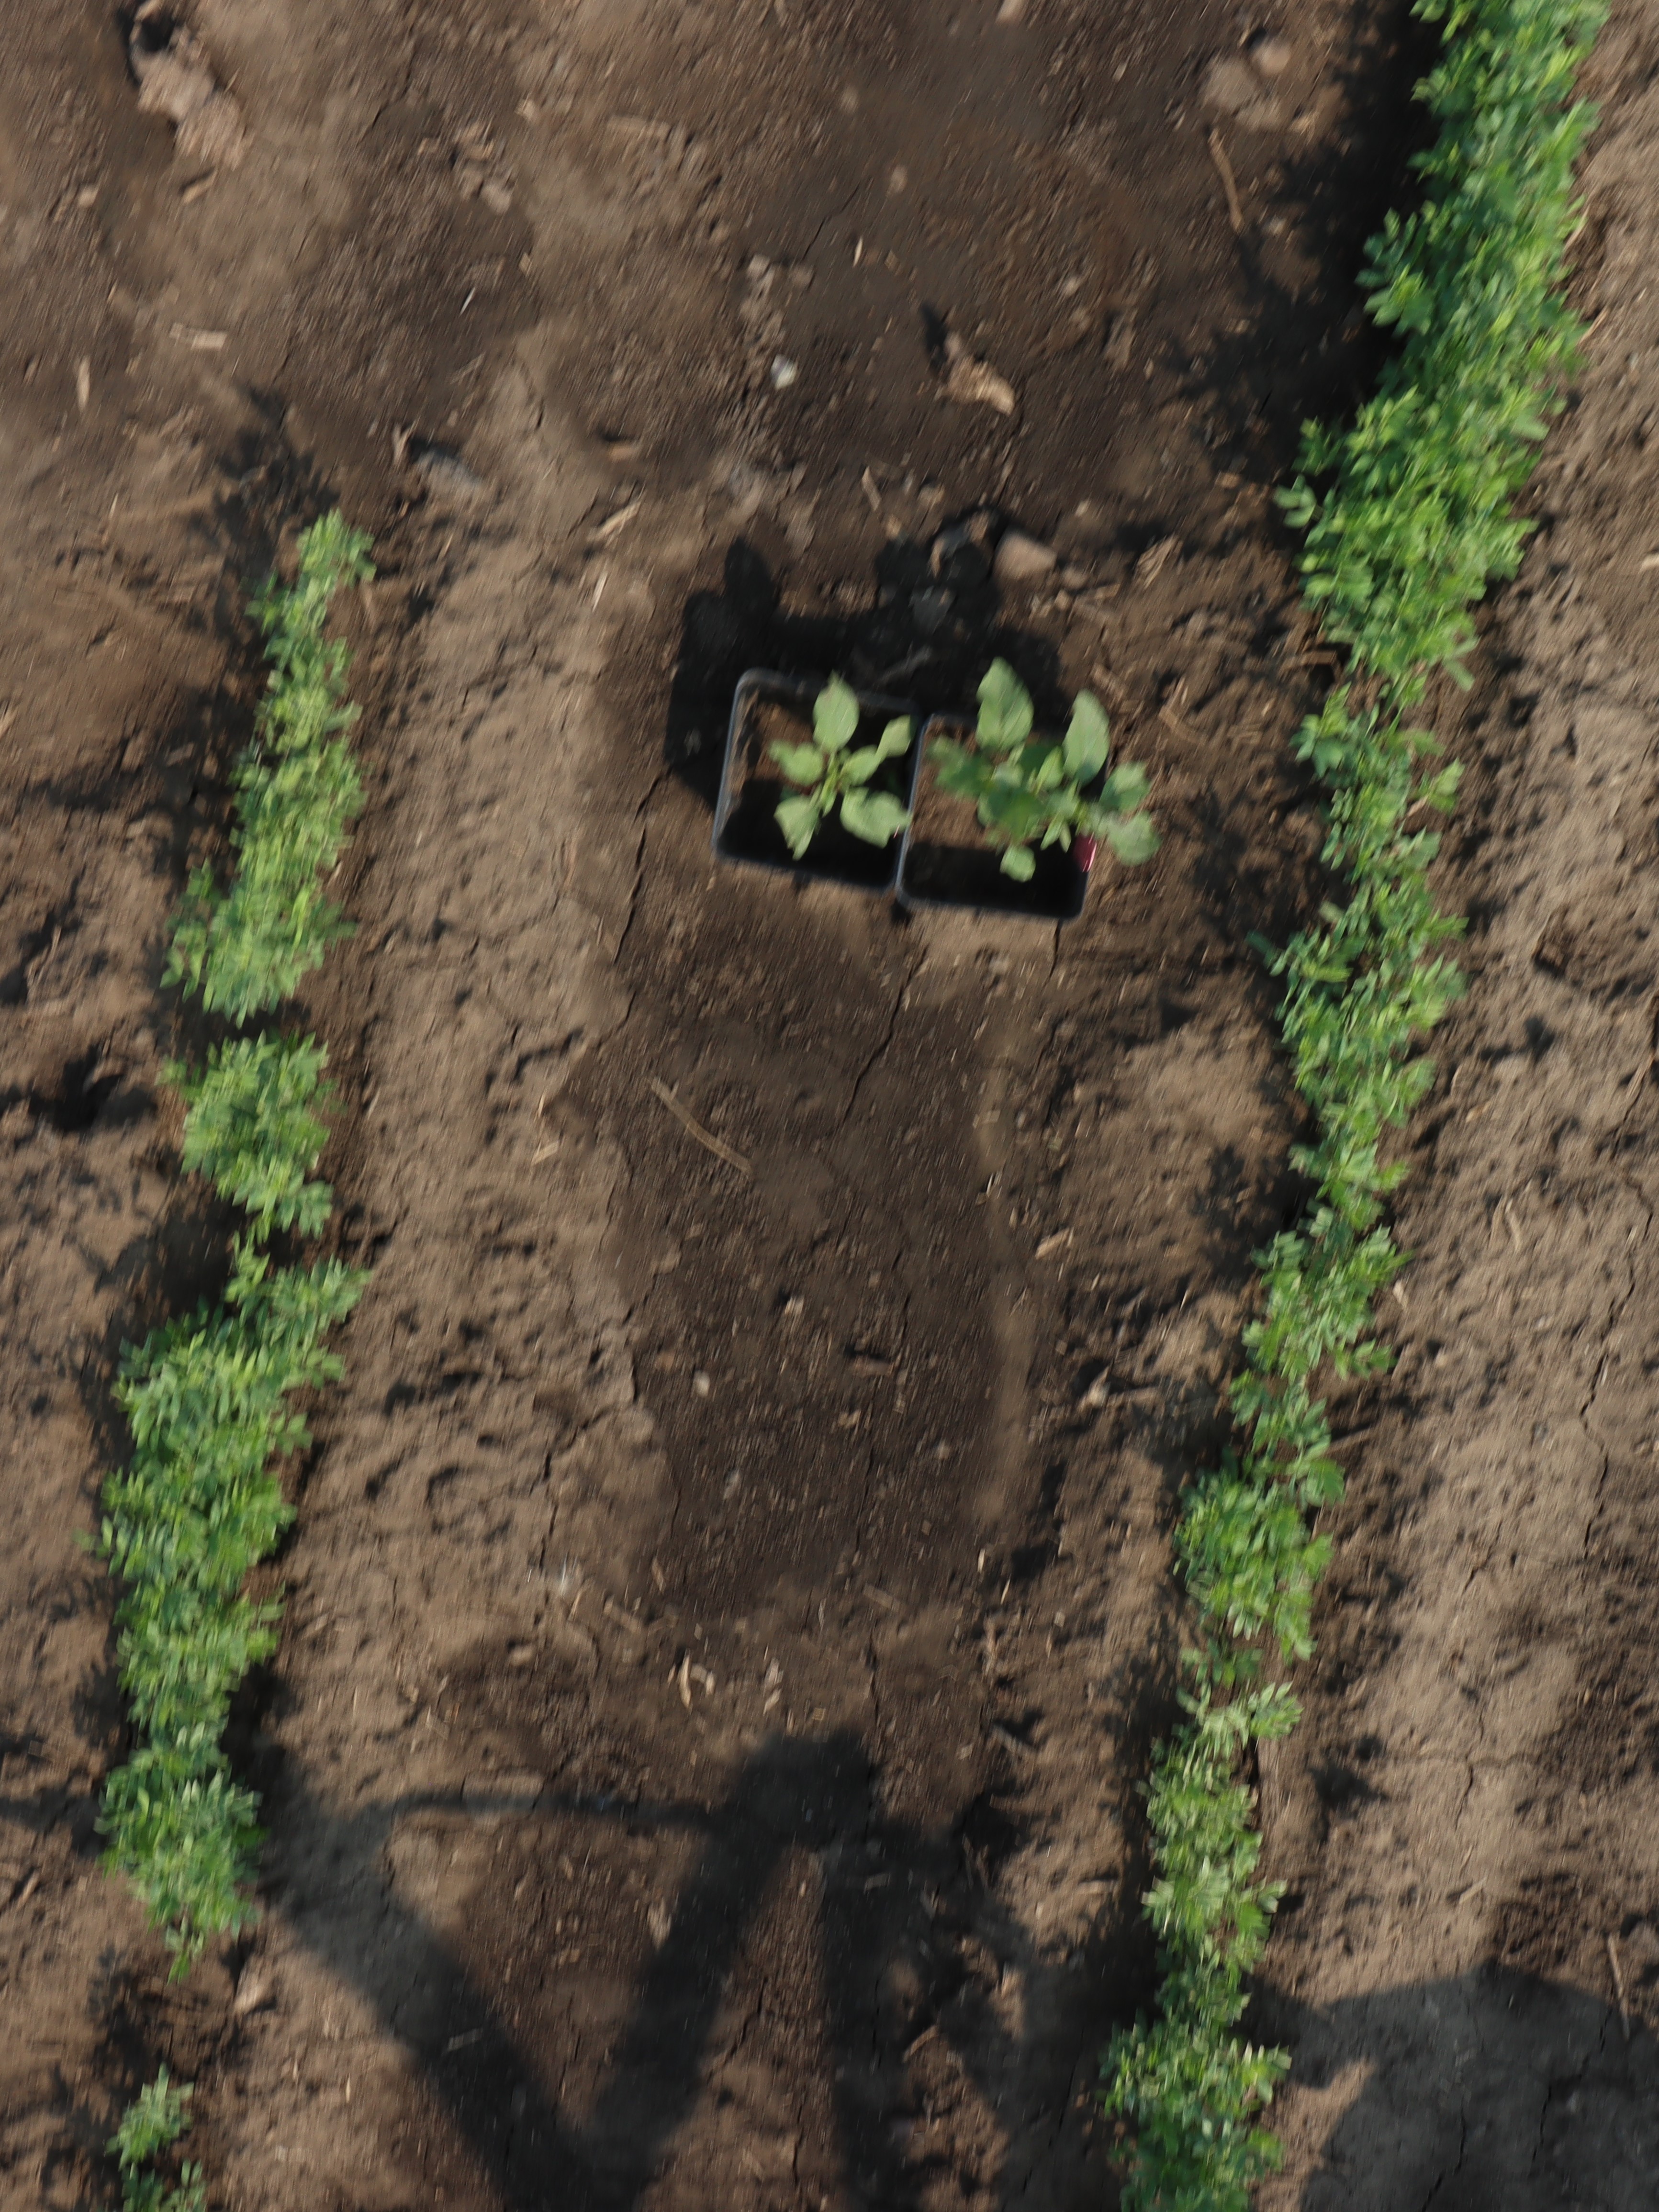
Crop: Lentil
Objects: Redroot Pigweed, Redroot Pigweed, Lentil, Lentil, Lentil, Lentil, Lentil, Lentil, Lentil, Lentil, Lentil, Lentil, Lentil, Lentil